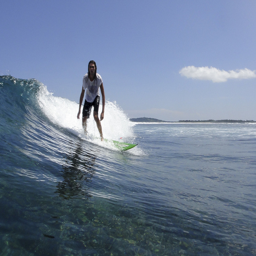
A guy on a surfboard in the ocean riding a wave.
A person is riding on a surfboard as a wave dies down.
a man surfing in the water next to a beach.
The surfer looks pretty wiped out, no pun intended.
A guy wearing a white shirt in the ocean on a surfboard.